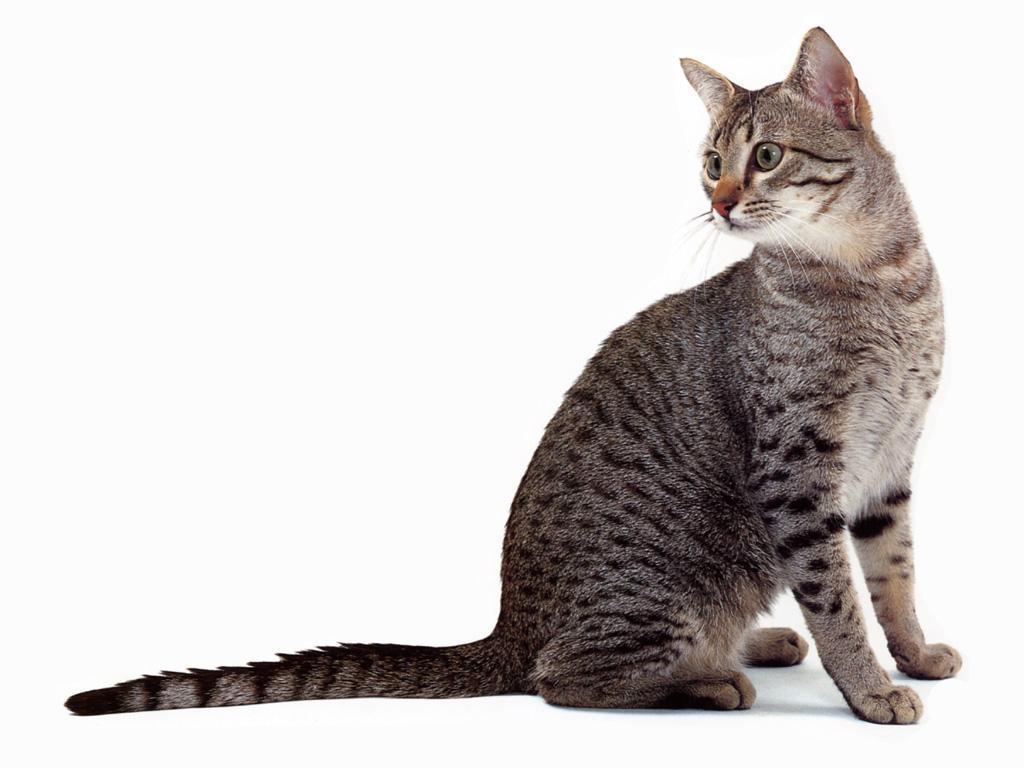
Egyptian Mau